Lazarus (department store)

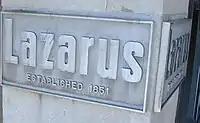
Lazarus plaque

and Abraham & Straus). Bloomingdale Brothers joined the company in 1930.